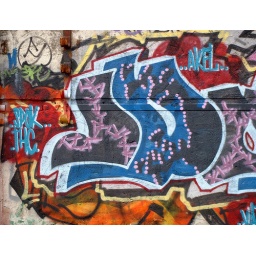
Graffiti art spray painted on the walls near the car park at Black Rock, on the seafront near the Brighton Marina Development.